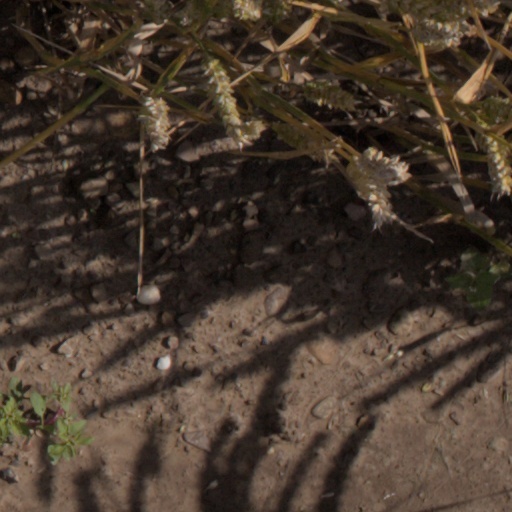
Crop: wheat